Fear of Flying (The Simpsons)

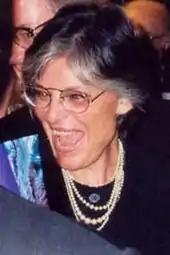
Anne Bancroft guest starred as Dr. Zweig.

"Fear of Flying" was directed by Mark Kirkland and written by David Sacks. The story came about when Sacks came into the writers' room with an idea for an episode where Marge goes to a therapist "for one reason or another". Sacks and the other writers then structured the rest of the plot around that. Anne Bancroft was called in to voice Zweig. Before Bancroft recorded her part, the animators based Zweig's design on a temp track from cast member Tress MacNeille as the therapist. After Bancroft had recorded her part, Zweig was redesigned to fit with Bancroft's voice. They added split glasses and a streak of silver in her hair to give her a more mature look. Bancroft's husband Mel Brooks followed her to the studio, with Bancroft telling show runner David Mirkin "I can't get rid of him." Brooks, who also sat next to Mirkin when Bancroft played her role and also sought to advise Mirkin, would go on to guest star the same season in "Homer vs. Patty and Selma".